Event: Nepal Earthquake
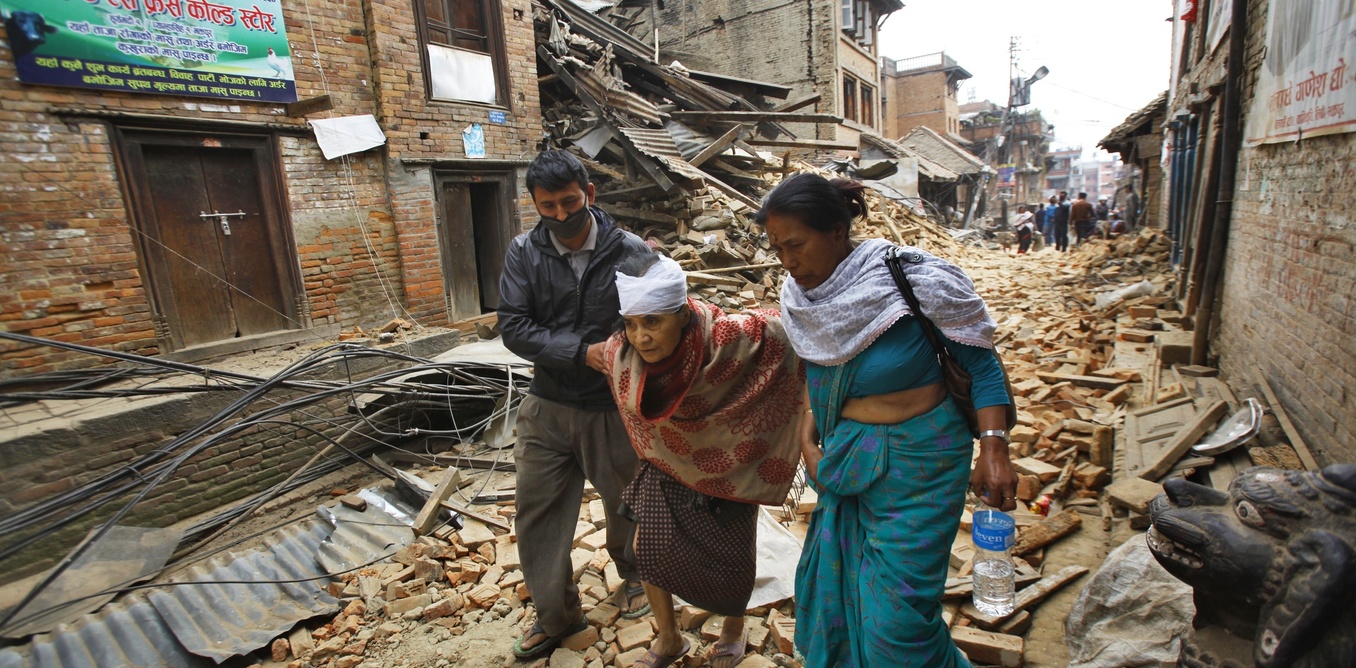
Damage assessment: damage